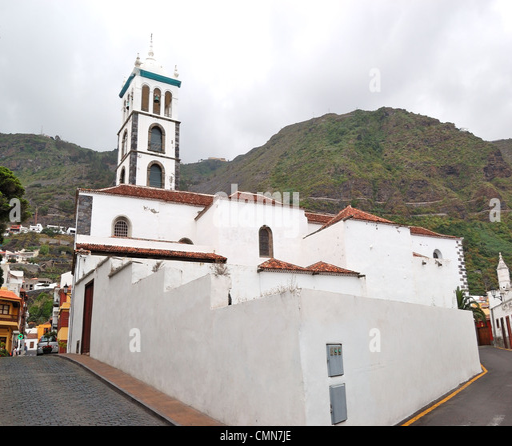
organisation founder in a village